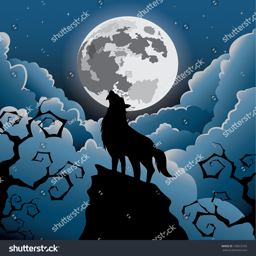
animal howling under the moon